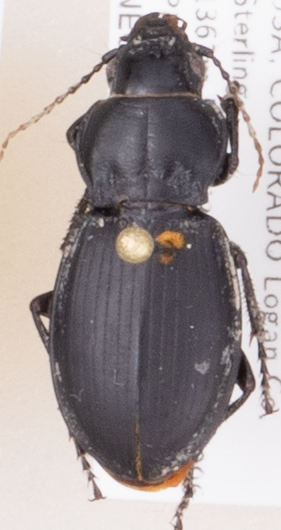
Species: Cyclotrachelus torvus
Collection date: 2018-06-28
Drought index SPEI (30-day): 0.04
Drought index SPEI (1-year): -0.36
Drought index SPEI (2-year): -0.39